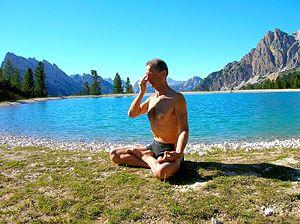
Le Nadi shodhana pranayama ou anuloma viloma est une technique respiratoire yogique permettant de purifier, équilibrer et décongestionner les canaux praniques. Ce pranayama a une influence calmante sur le mental.
Pranayama correspond, dans les Yoga sūtra de Patañjali, au quatrième membre du Yoga. Prāṇayāma est la discipline du souffle au travers de la connaissance et le contrôle du prāṇa, énergie vitale universelle.